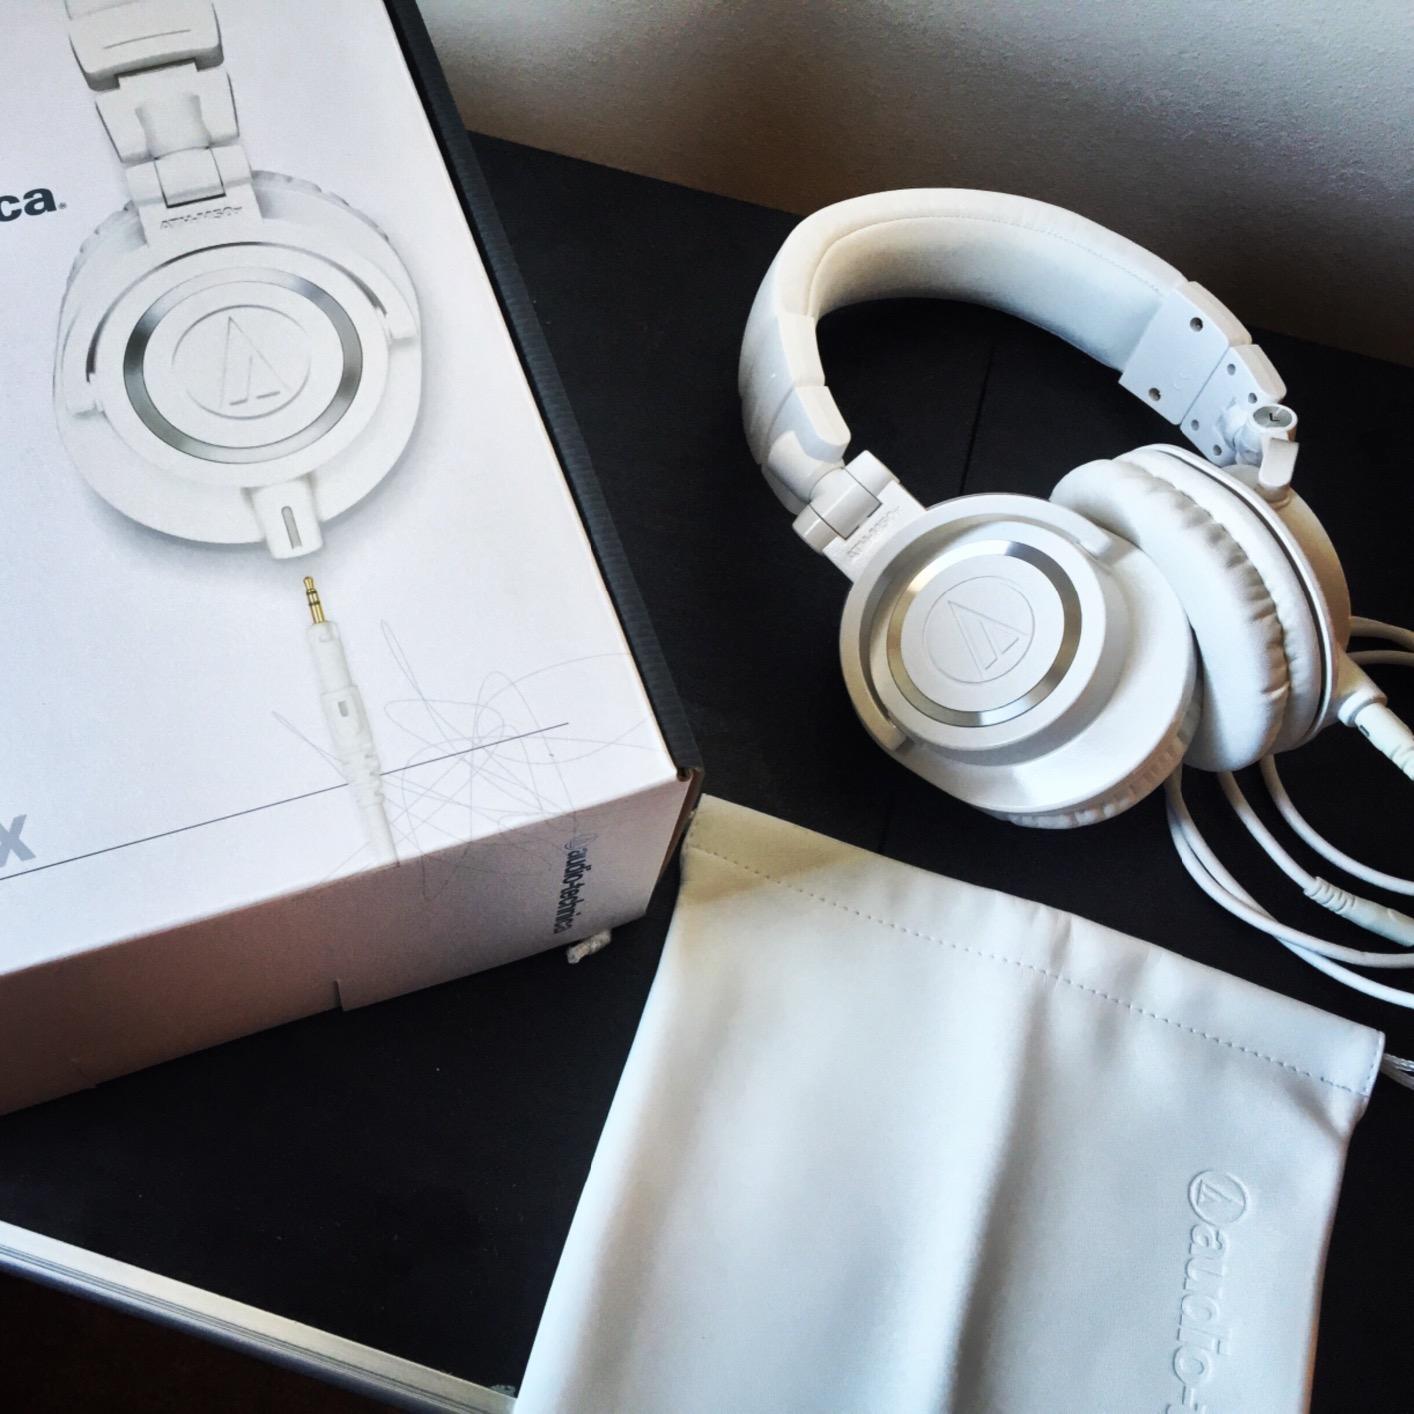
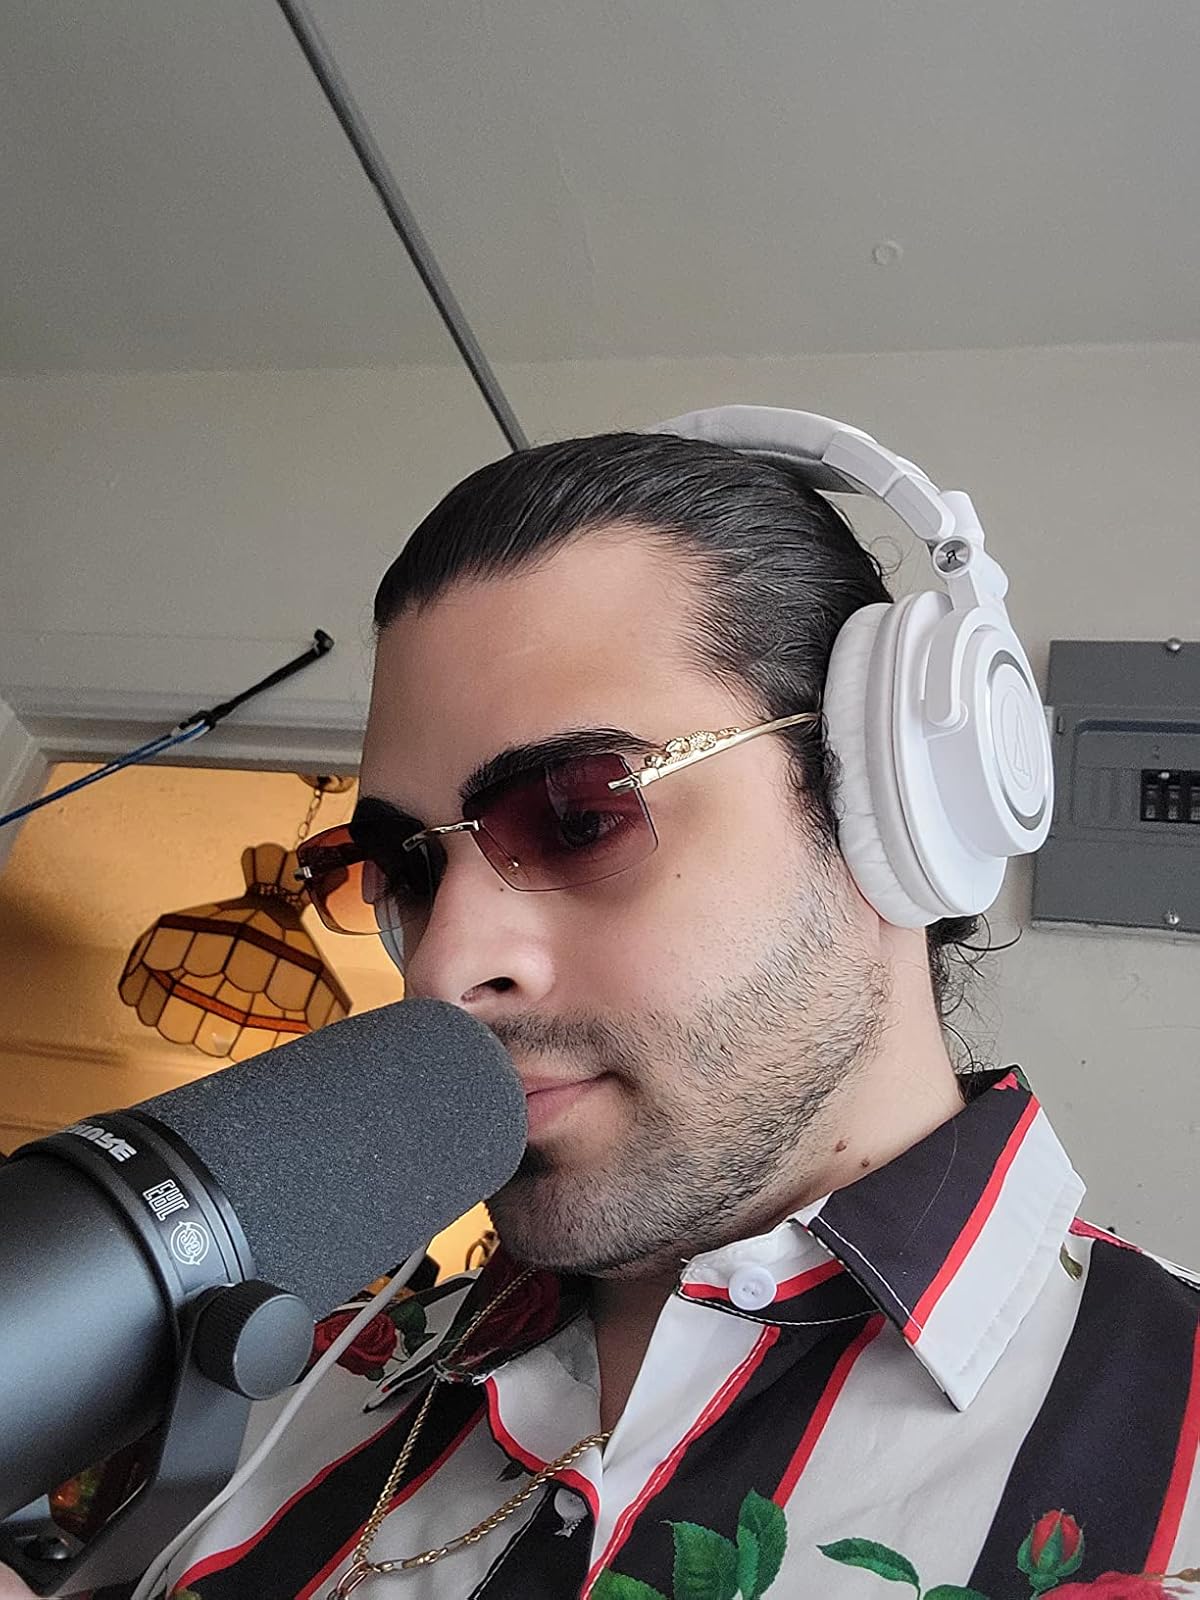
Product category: headphones
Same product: yes